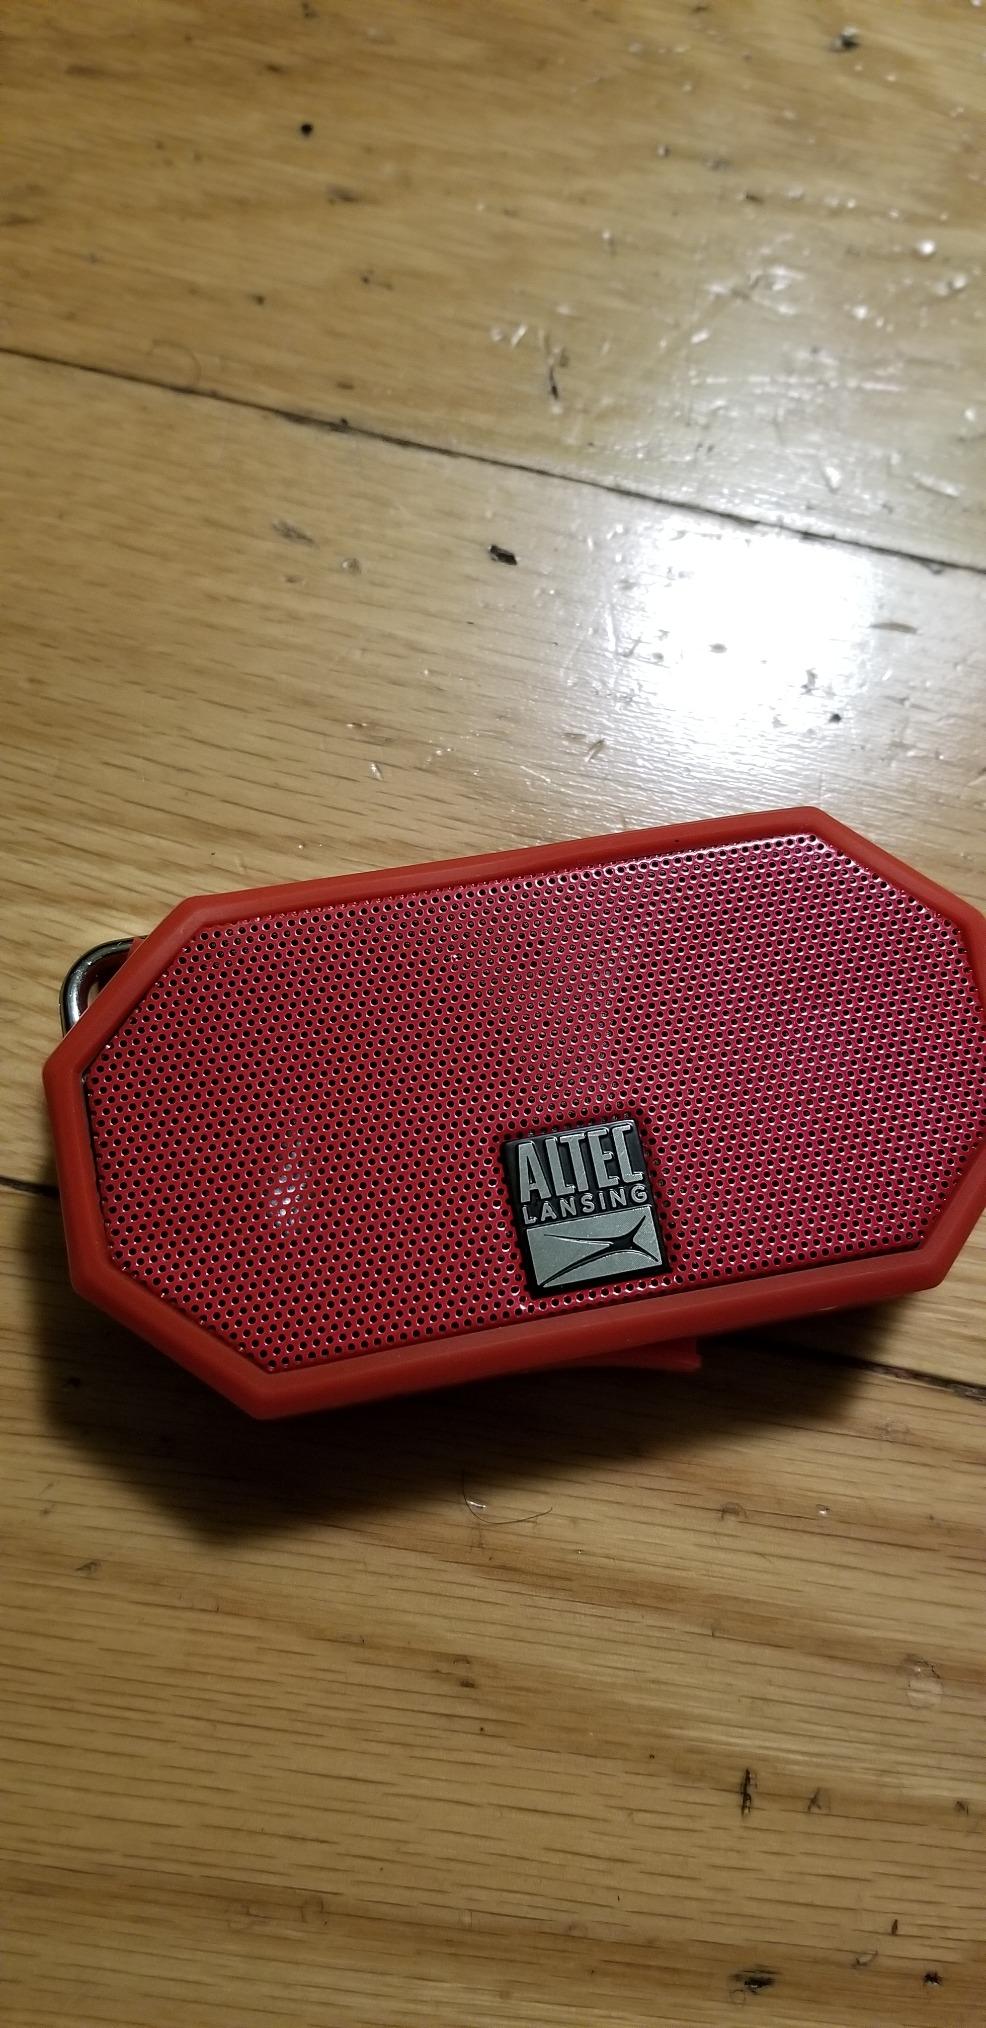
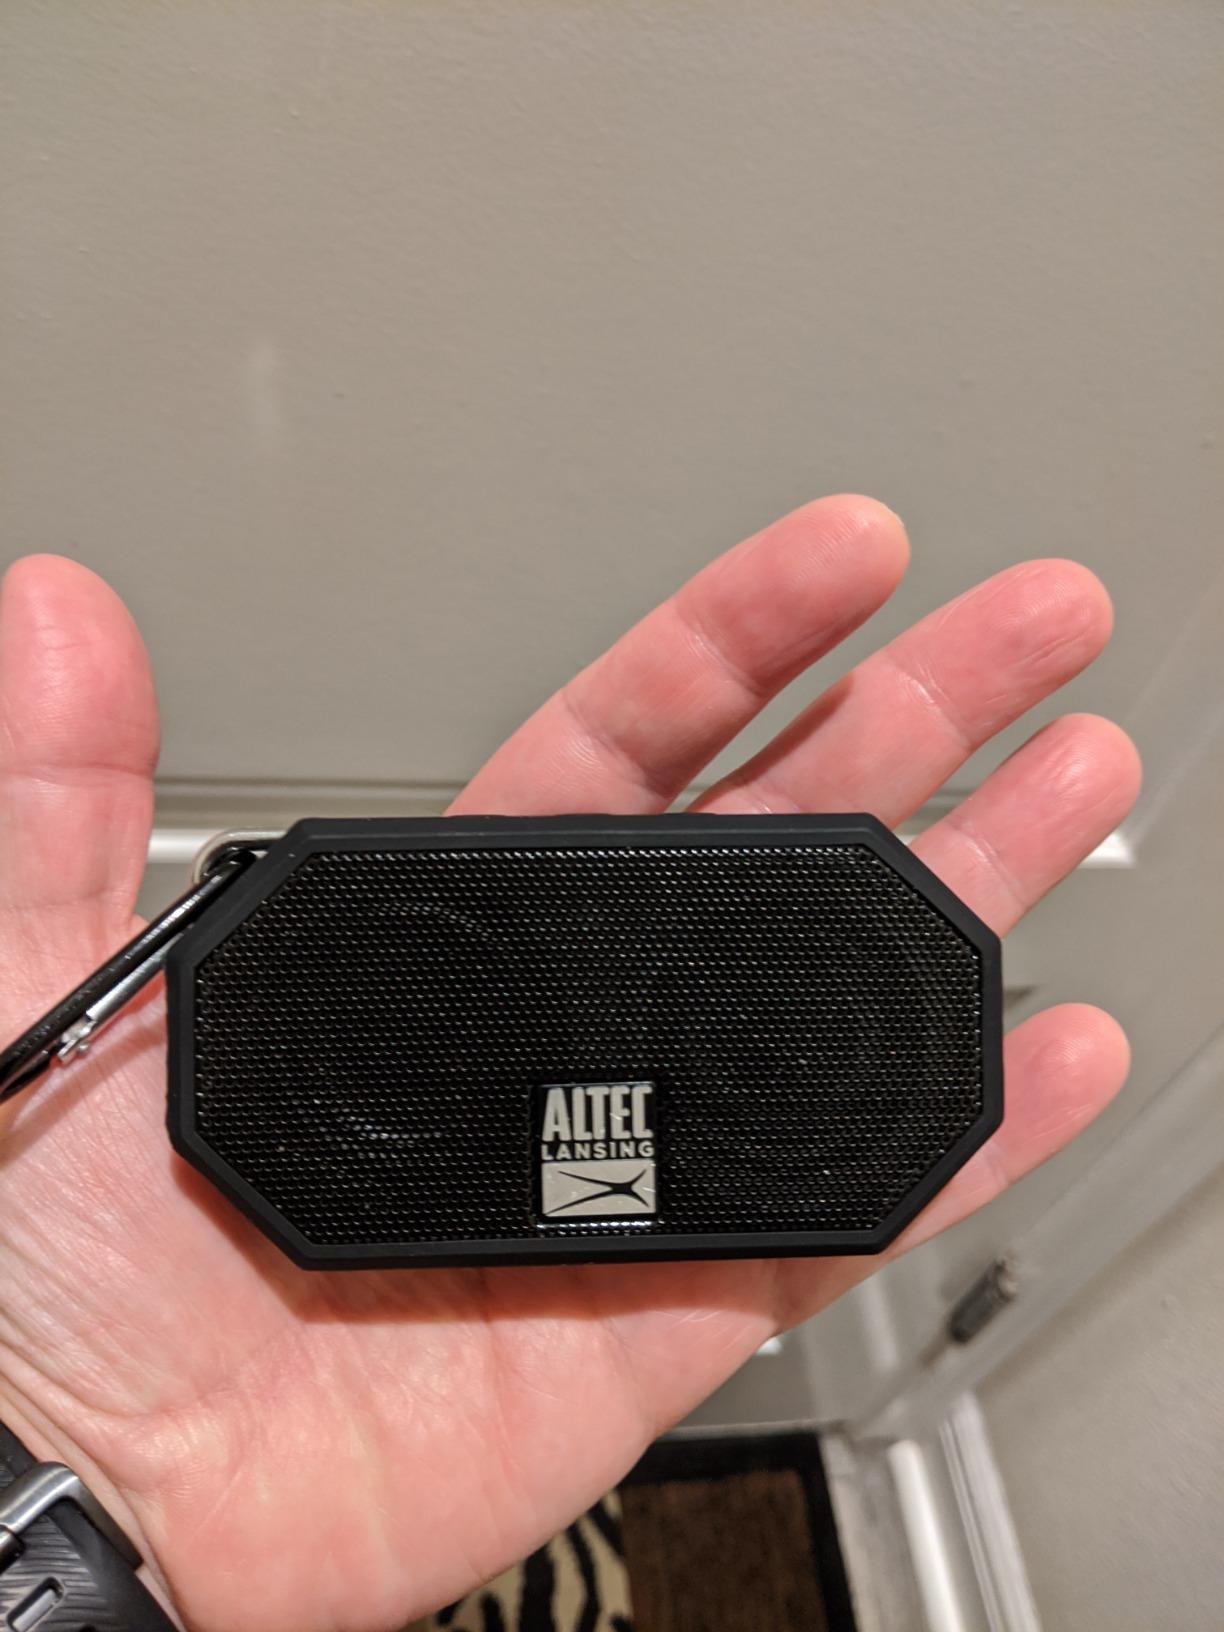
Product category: speaker
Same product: no